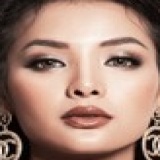
ca sĩ Phương Trinh Jolie